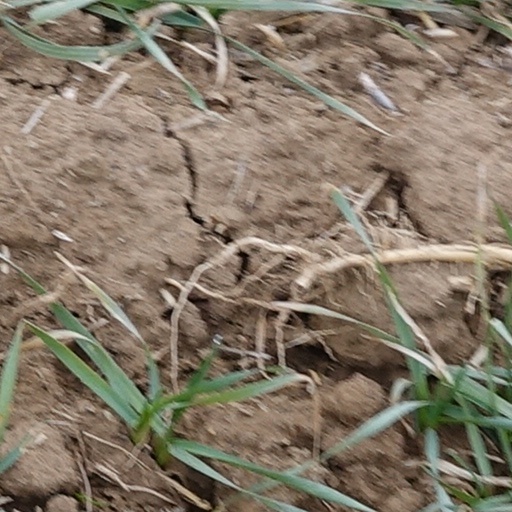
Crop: wheat